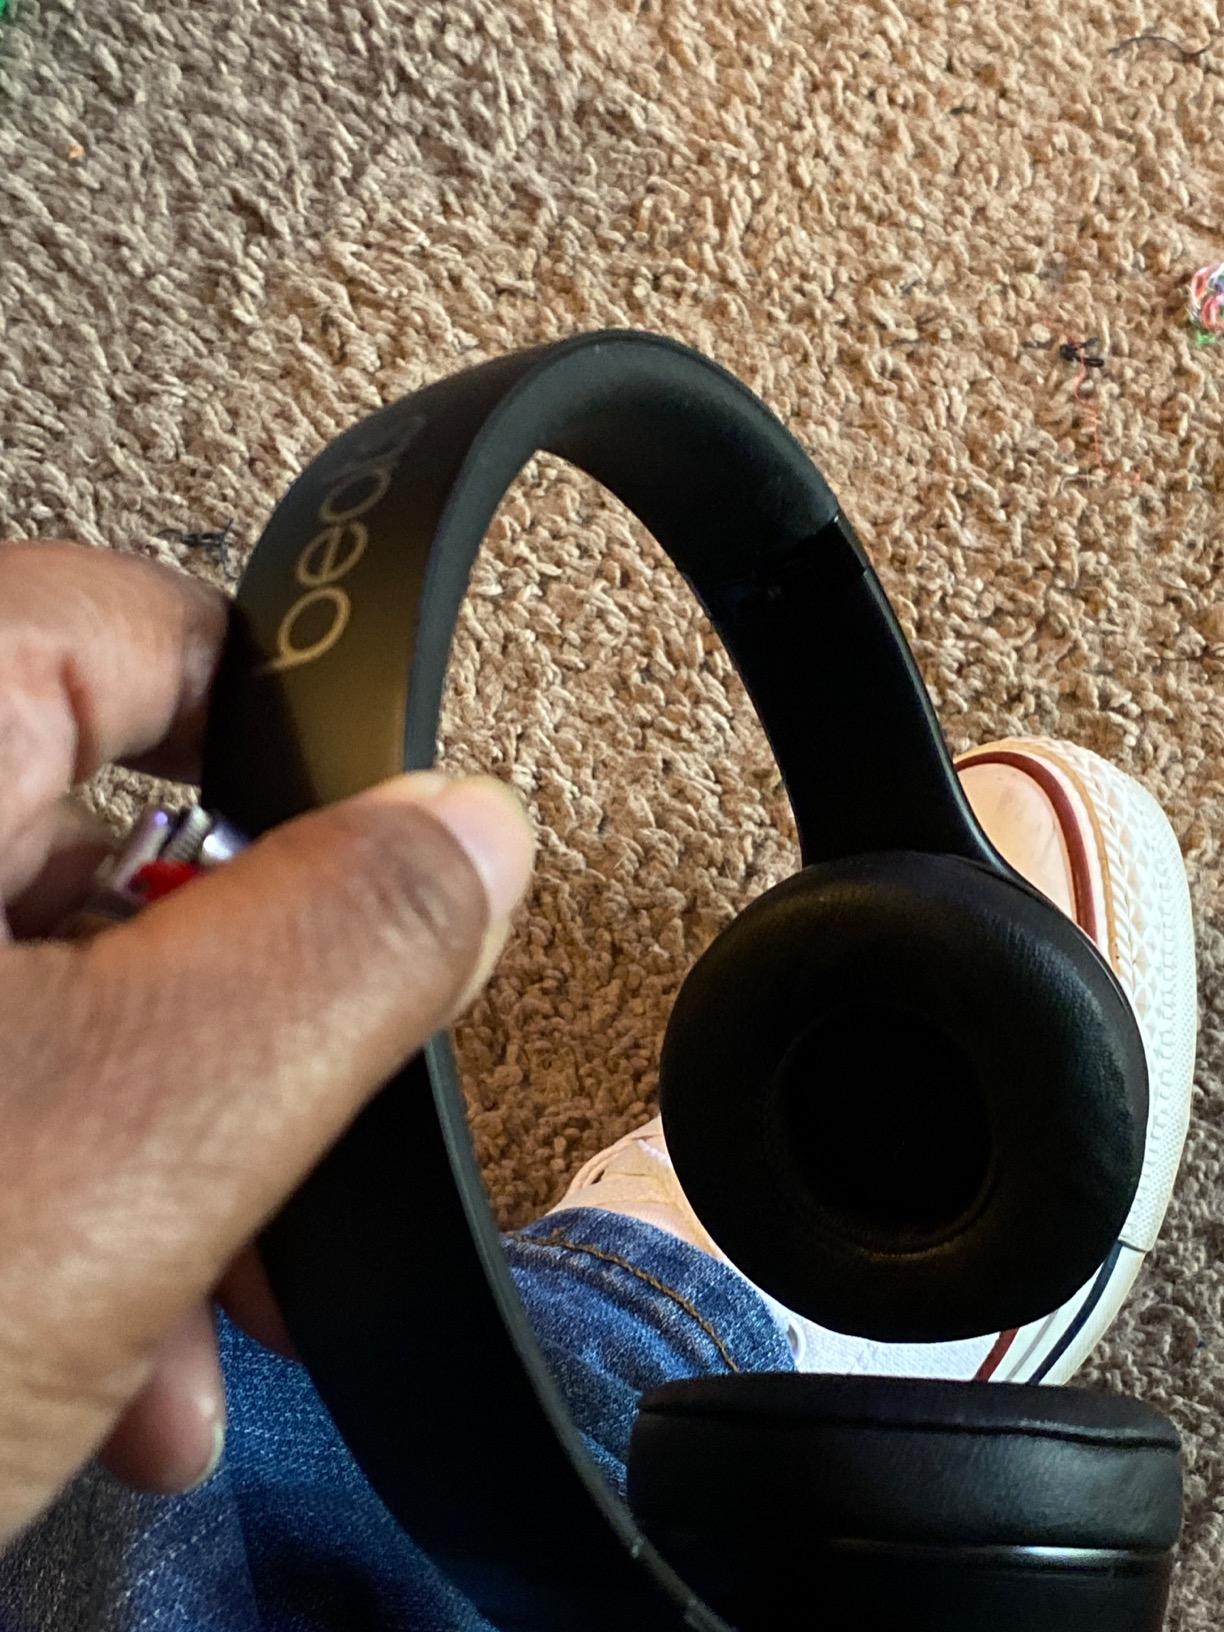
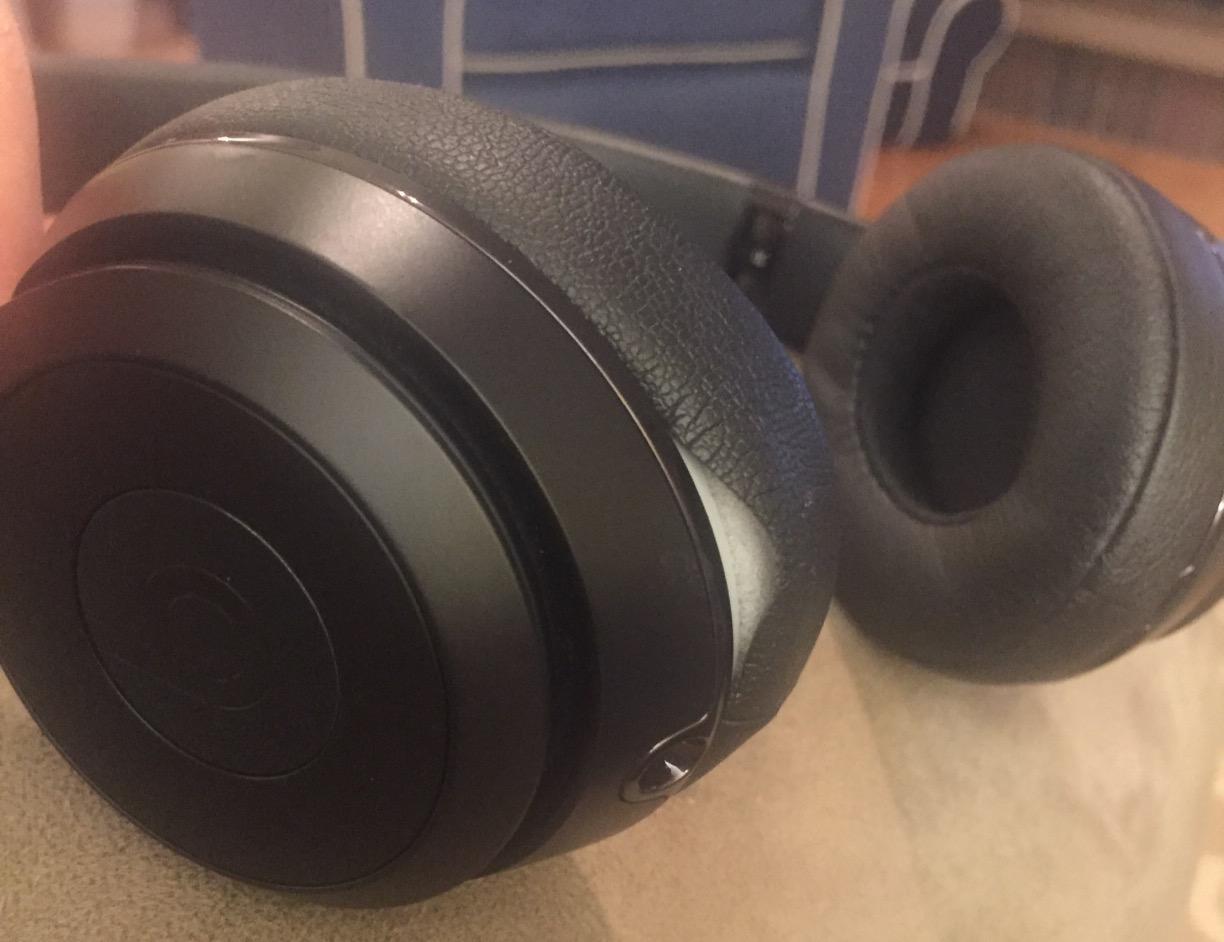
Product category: headphones
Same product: yes